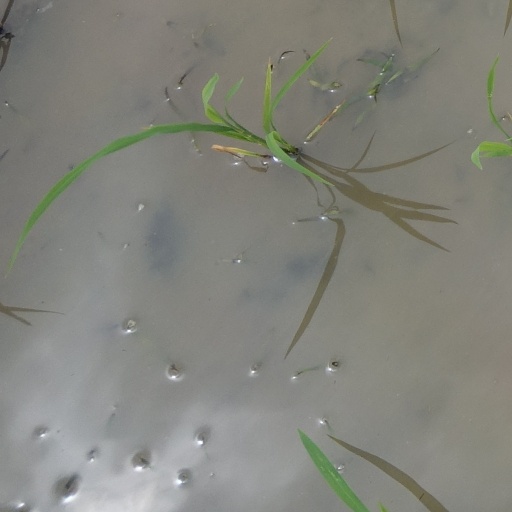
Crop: rice